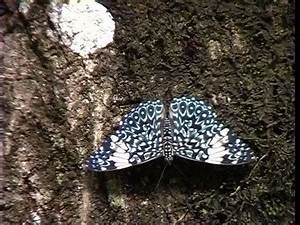
Label: farfalla